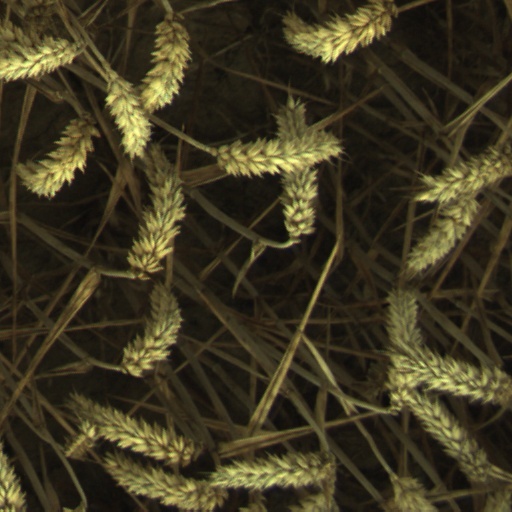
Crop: wheat